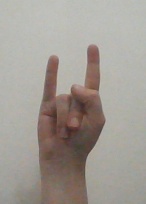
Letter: la